6-ton 6×6 truck

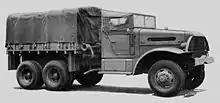
Prime Mover Cargo Truck

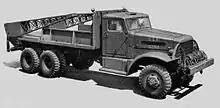
Bridge Erection Truck

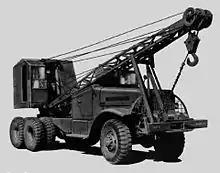
Crane Trucks

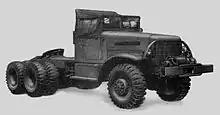
Tractor Truck

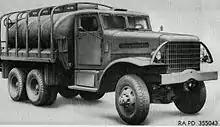
Gasoline Tank Truck

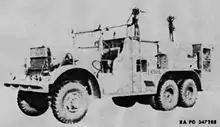
Fire Crash Truck

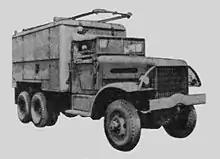
Prime Mover Van Truck

Prime movers were used to tow field artillery pieces, they also transported gun crews, equipment, and ammunition. They had a pintle hitch at the rear for towing up to . Another pintle at the front could be used to emplace the piece. A mid-mounted winch had a centered cable drum and a capstan on the right side. Pulleys and rollers routed the cable under the body and out the rear frame cross-member.